Ion Cojar

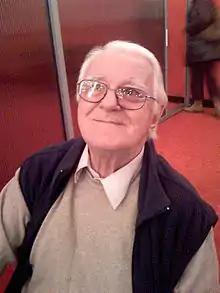
Ion Cojar

Ion Cojar (January 9, 1931 – October 18, 2009) was a Romanian acting teacher, researcher, and theatre director. He is the founder of a unique method that revolutionised the Romanian school of acting.